Jorge Guinzburg

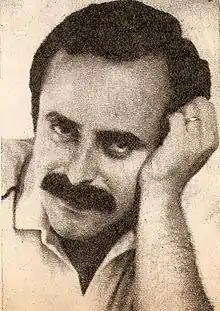

Jorge Ariel Guinzburg (3 February 1949 – 12 March 2008) was an Argentine journalist, theatrical producer, humorist, and TV and radio host.